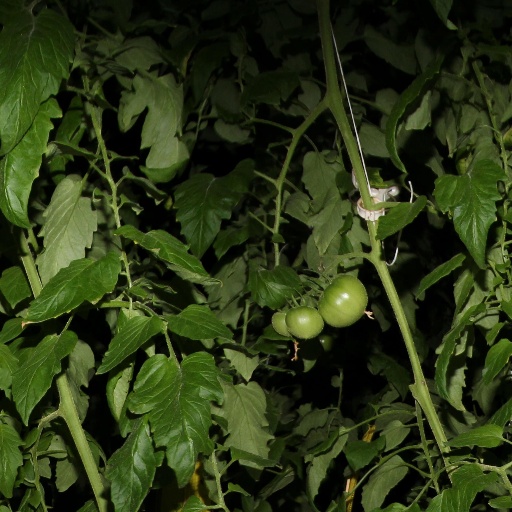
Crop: tomato